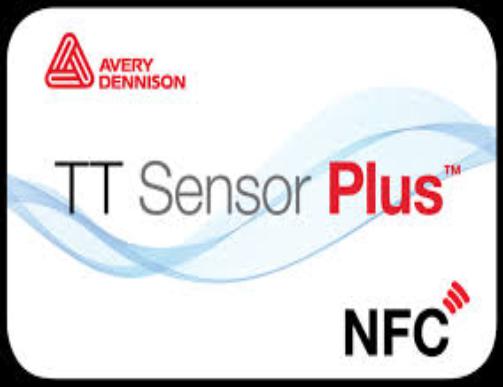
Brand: avery dennison-2
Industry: Others